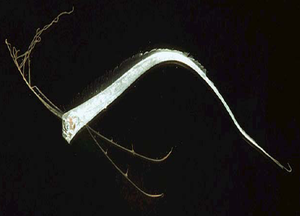
La classe des actinoptères rassemble la quasi-totalité des poissons à nageoires rayonnées actuels.
Les lampridiformes sont des poissons marins appartenant à la classe des Actinoptérygiens et les seuls du super-ordre Lampridiomorpha. Cet ordre comprend environ vingt-cinq espèces dont le régalec ou l'opah, réparties en sept familles : Lamprididae, Lophotidae, Radiicephalidae, Regalecidae, Stylephoridae, Trachipteridae, Veliferidae. Bien que la forme du corps soit très variable selon les espèces, elles présentent néanmoins des caractères communs.
Le régalec, roi des harengs ou ruban de mer est une espèce de poissons pélagiques de la famille des régalécidés.